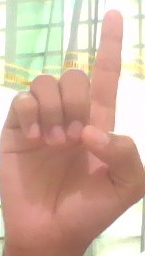
ASL sign: D